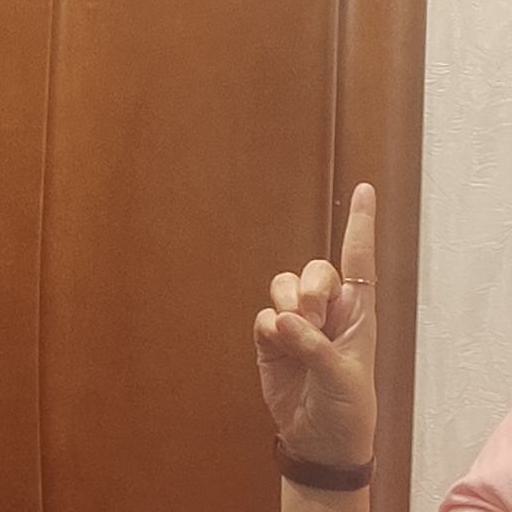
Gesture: one